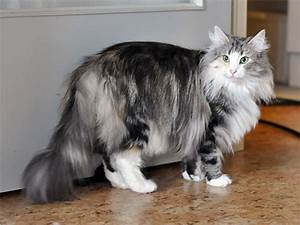
Label: cat